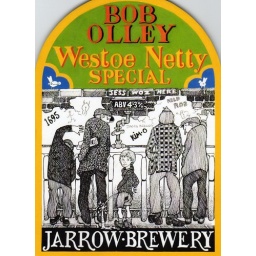
This is the wall design in the male toilets at the Robin Hood jarrow